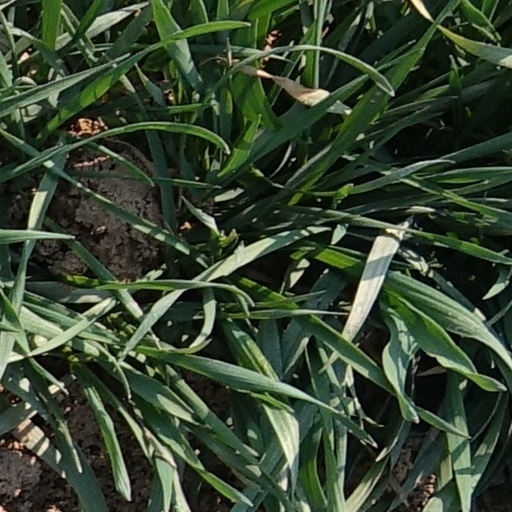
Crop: wheat